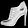
Label: Ankle boot